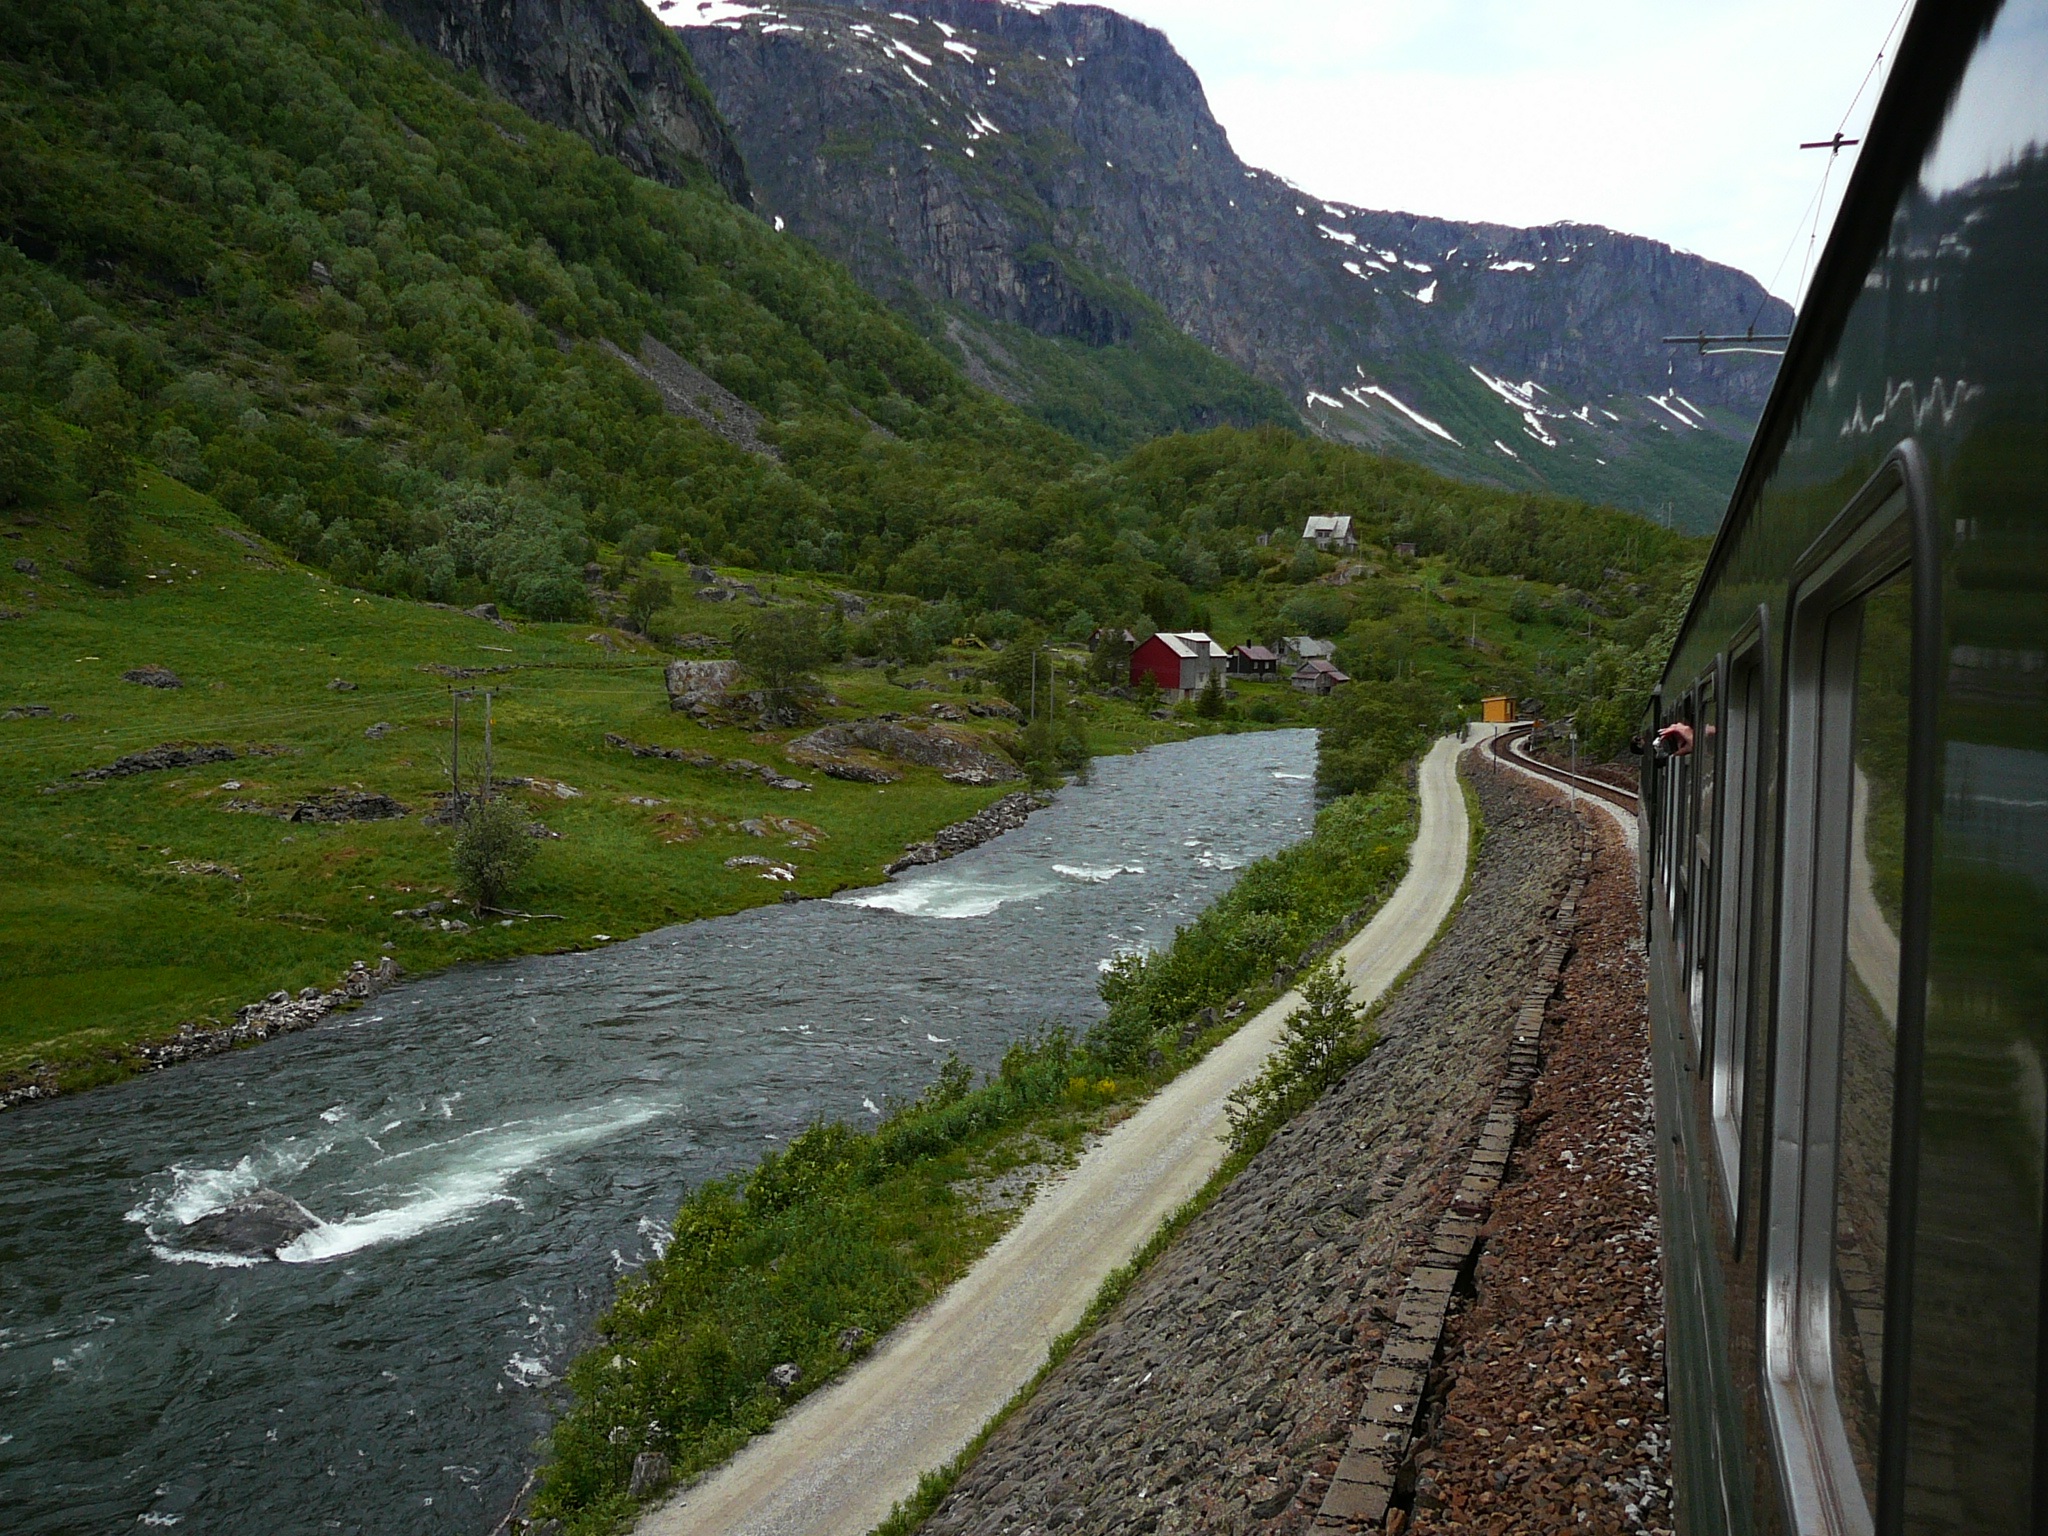
mountain, river, valley, mountain range, transport, fjord, highland, waterway, mountains, alps, norway, landform, aerial photography, mountain pass, view from the train, flamsbana, naturlandschaft, geographical feature, mountainous landforms